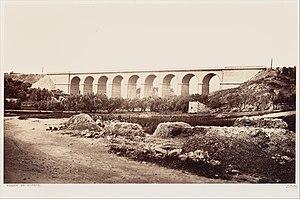
Le viaduc de Bandol est un pont à voûtes en maçonnerie situé à Bandol, dans le Var, en France.